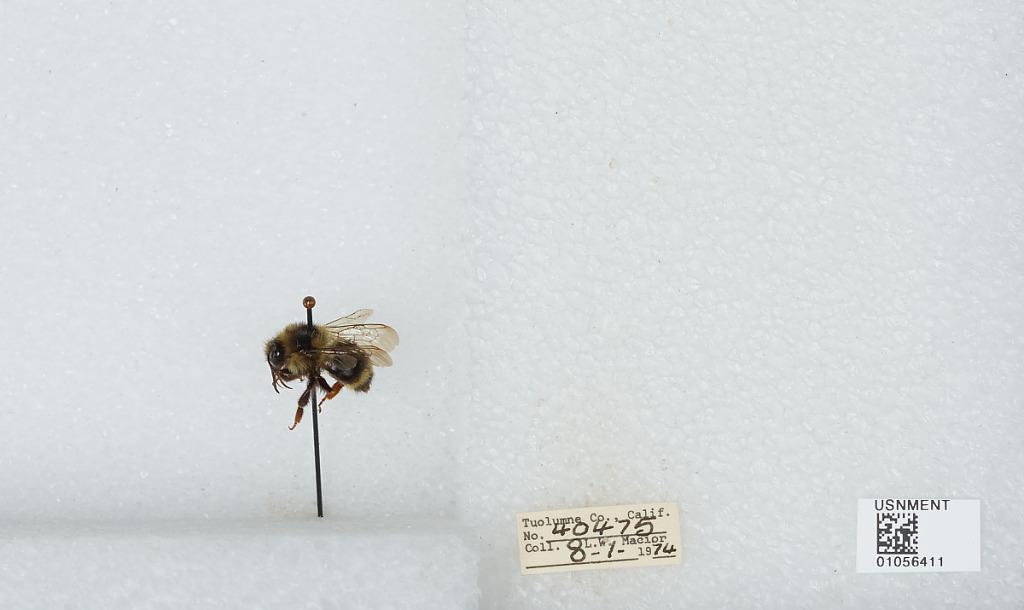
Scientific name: Bombus bifarius nearcticus
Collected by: L. Macior
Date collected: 1974-8-1
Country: United States
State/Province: California
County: Tuolumne
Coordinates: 38.02, -119.93